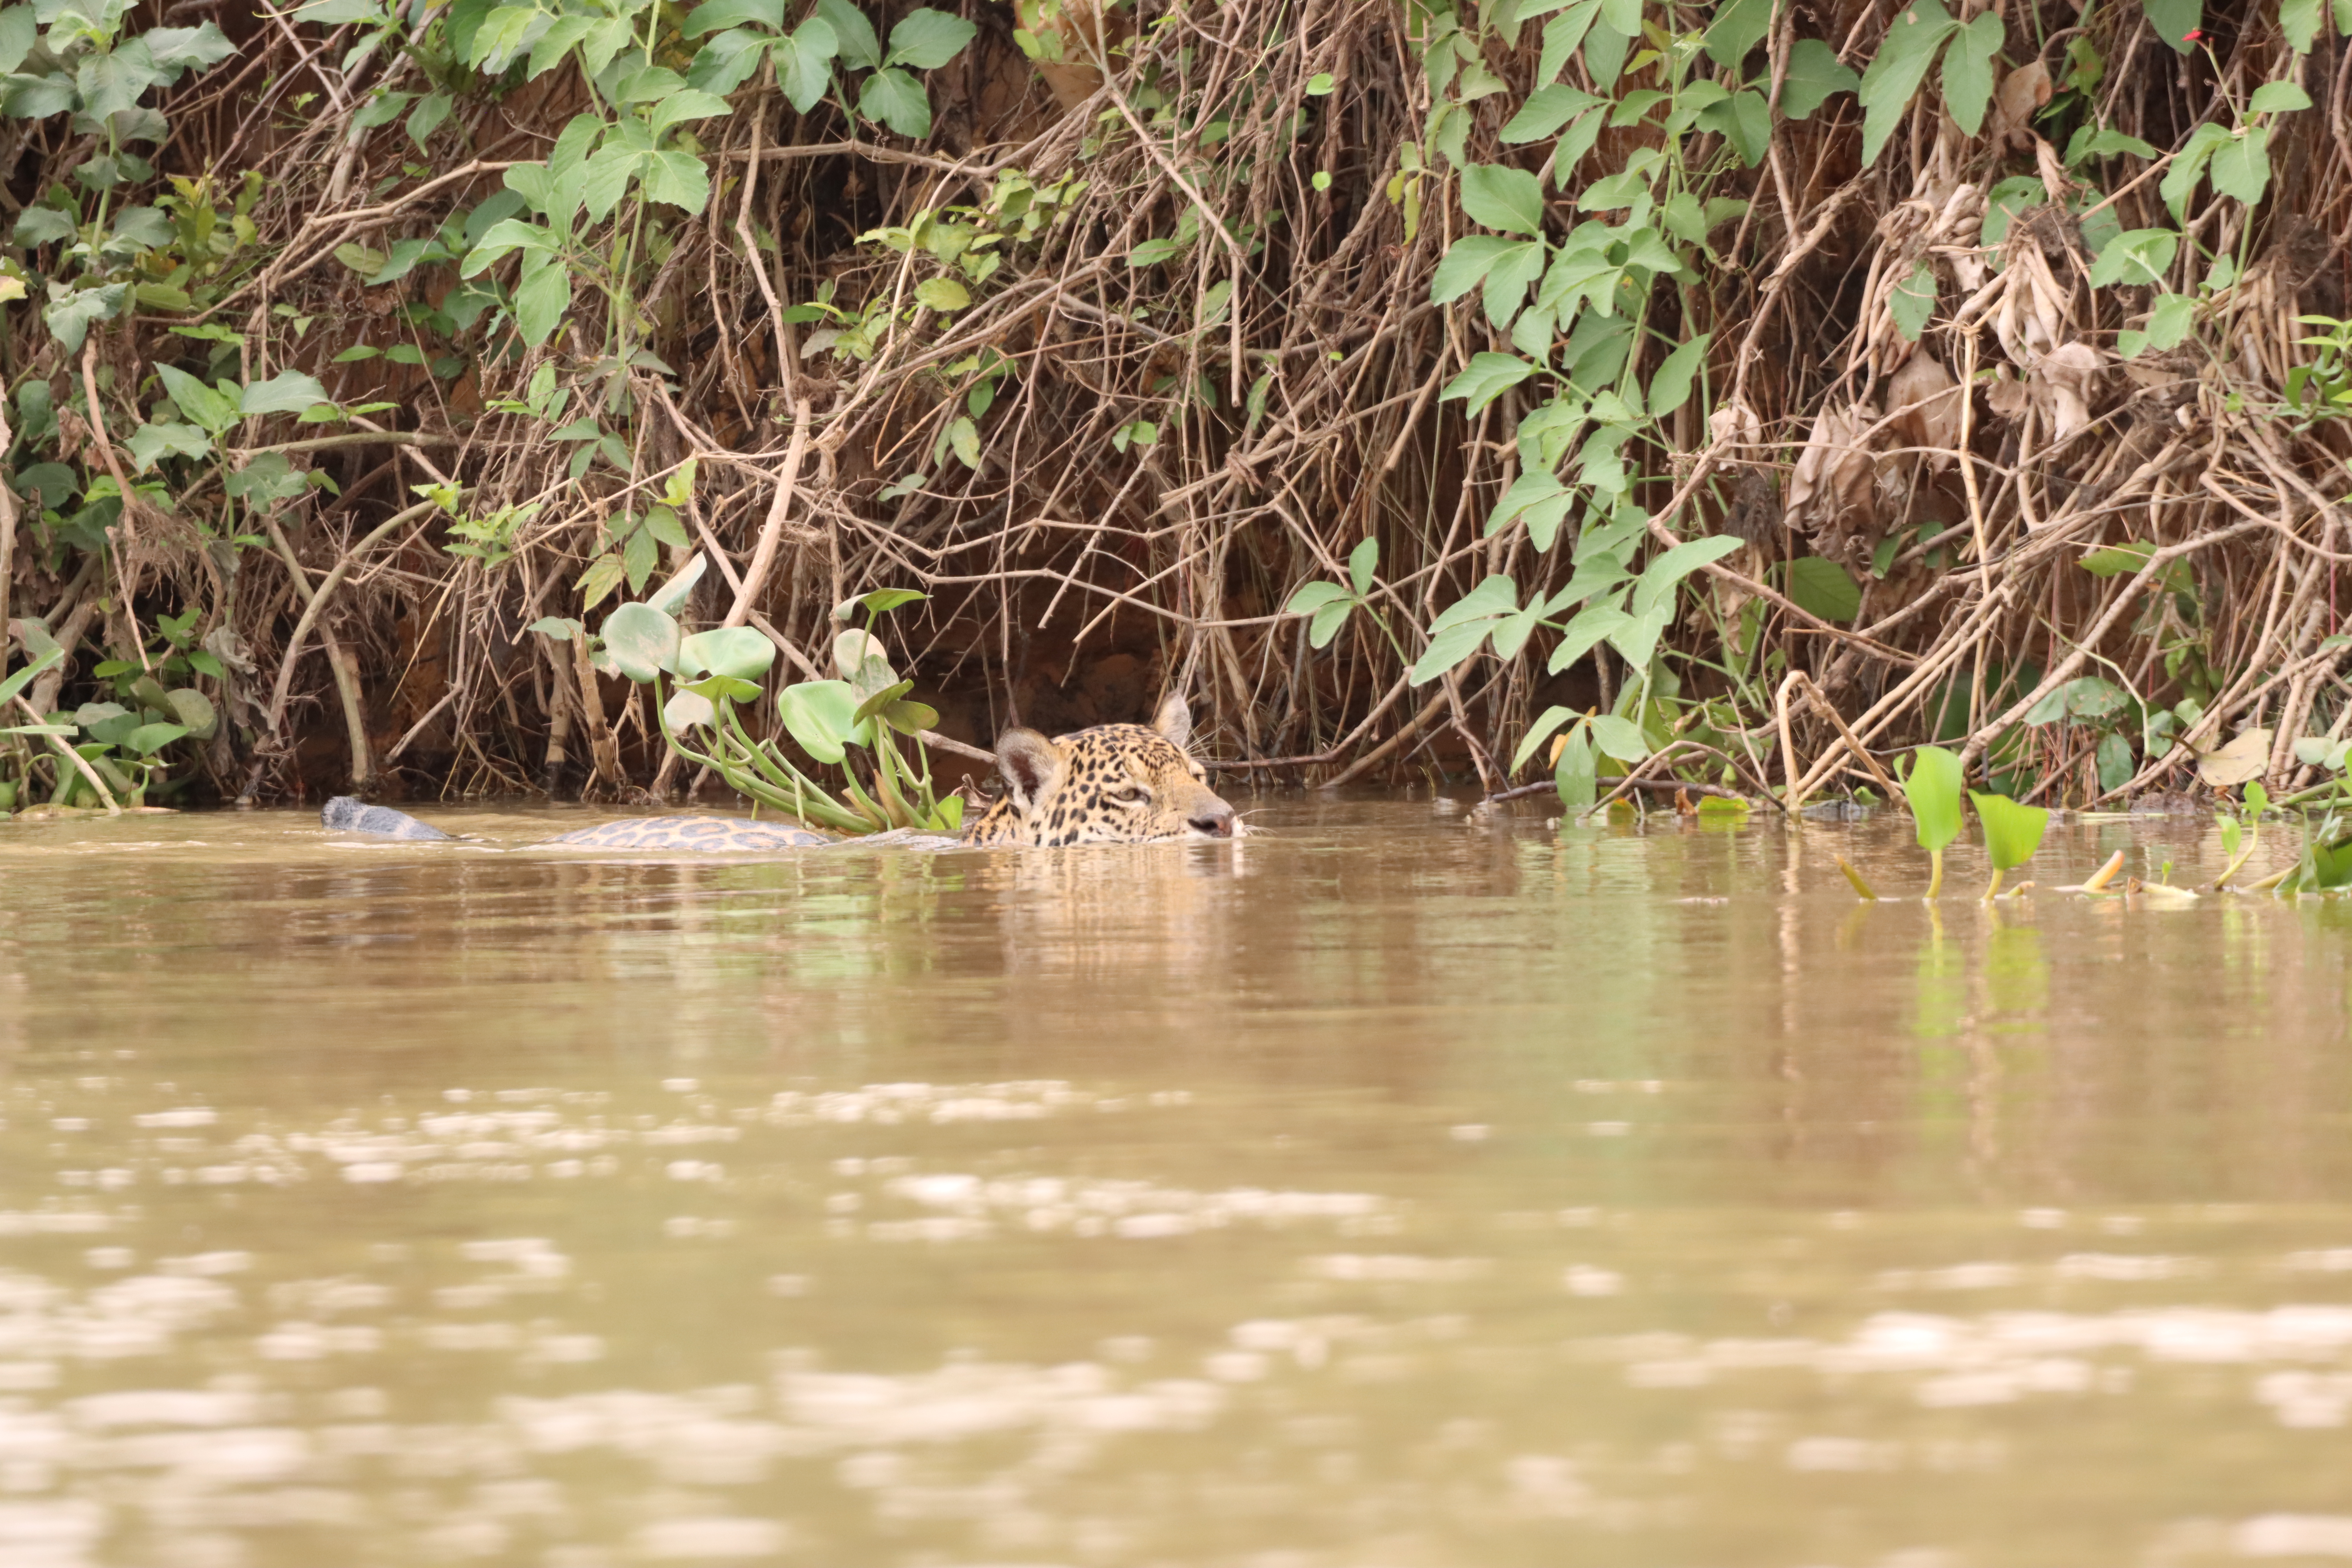
Jaguar: Solar